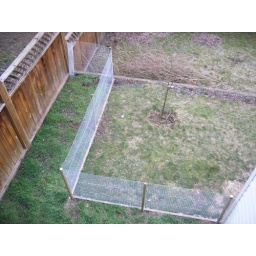
Physical barrier erected. Motion activated water jets are going in shortly and will run along the wooden fence.